2010 Haiti earthquake

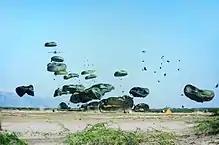
One of the first parachute air drops after the quake, 18 January

Former US president Bill Clinton acknowledged the problems and said Americans should "not be deterred from supporting the relief effort" by upsetting scenes such as those of looting. Lt. Gen. P.K. Keen, deputy commander of US Southern Command, however, announced that despite the stories of looting and violence, there was less violent crime in Port-au-Prince after the earthquake than before.